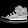
Label: Sneaker